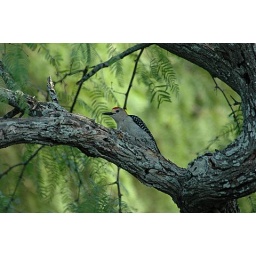
I believe these big woodpeckers will only be seen in South Texas. I feel. lucky to have seen this colorful bird